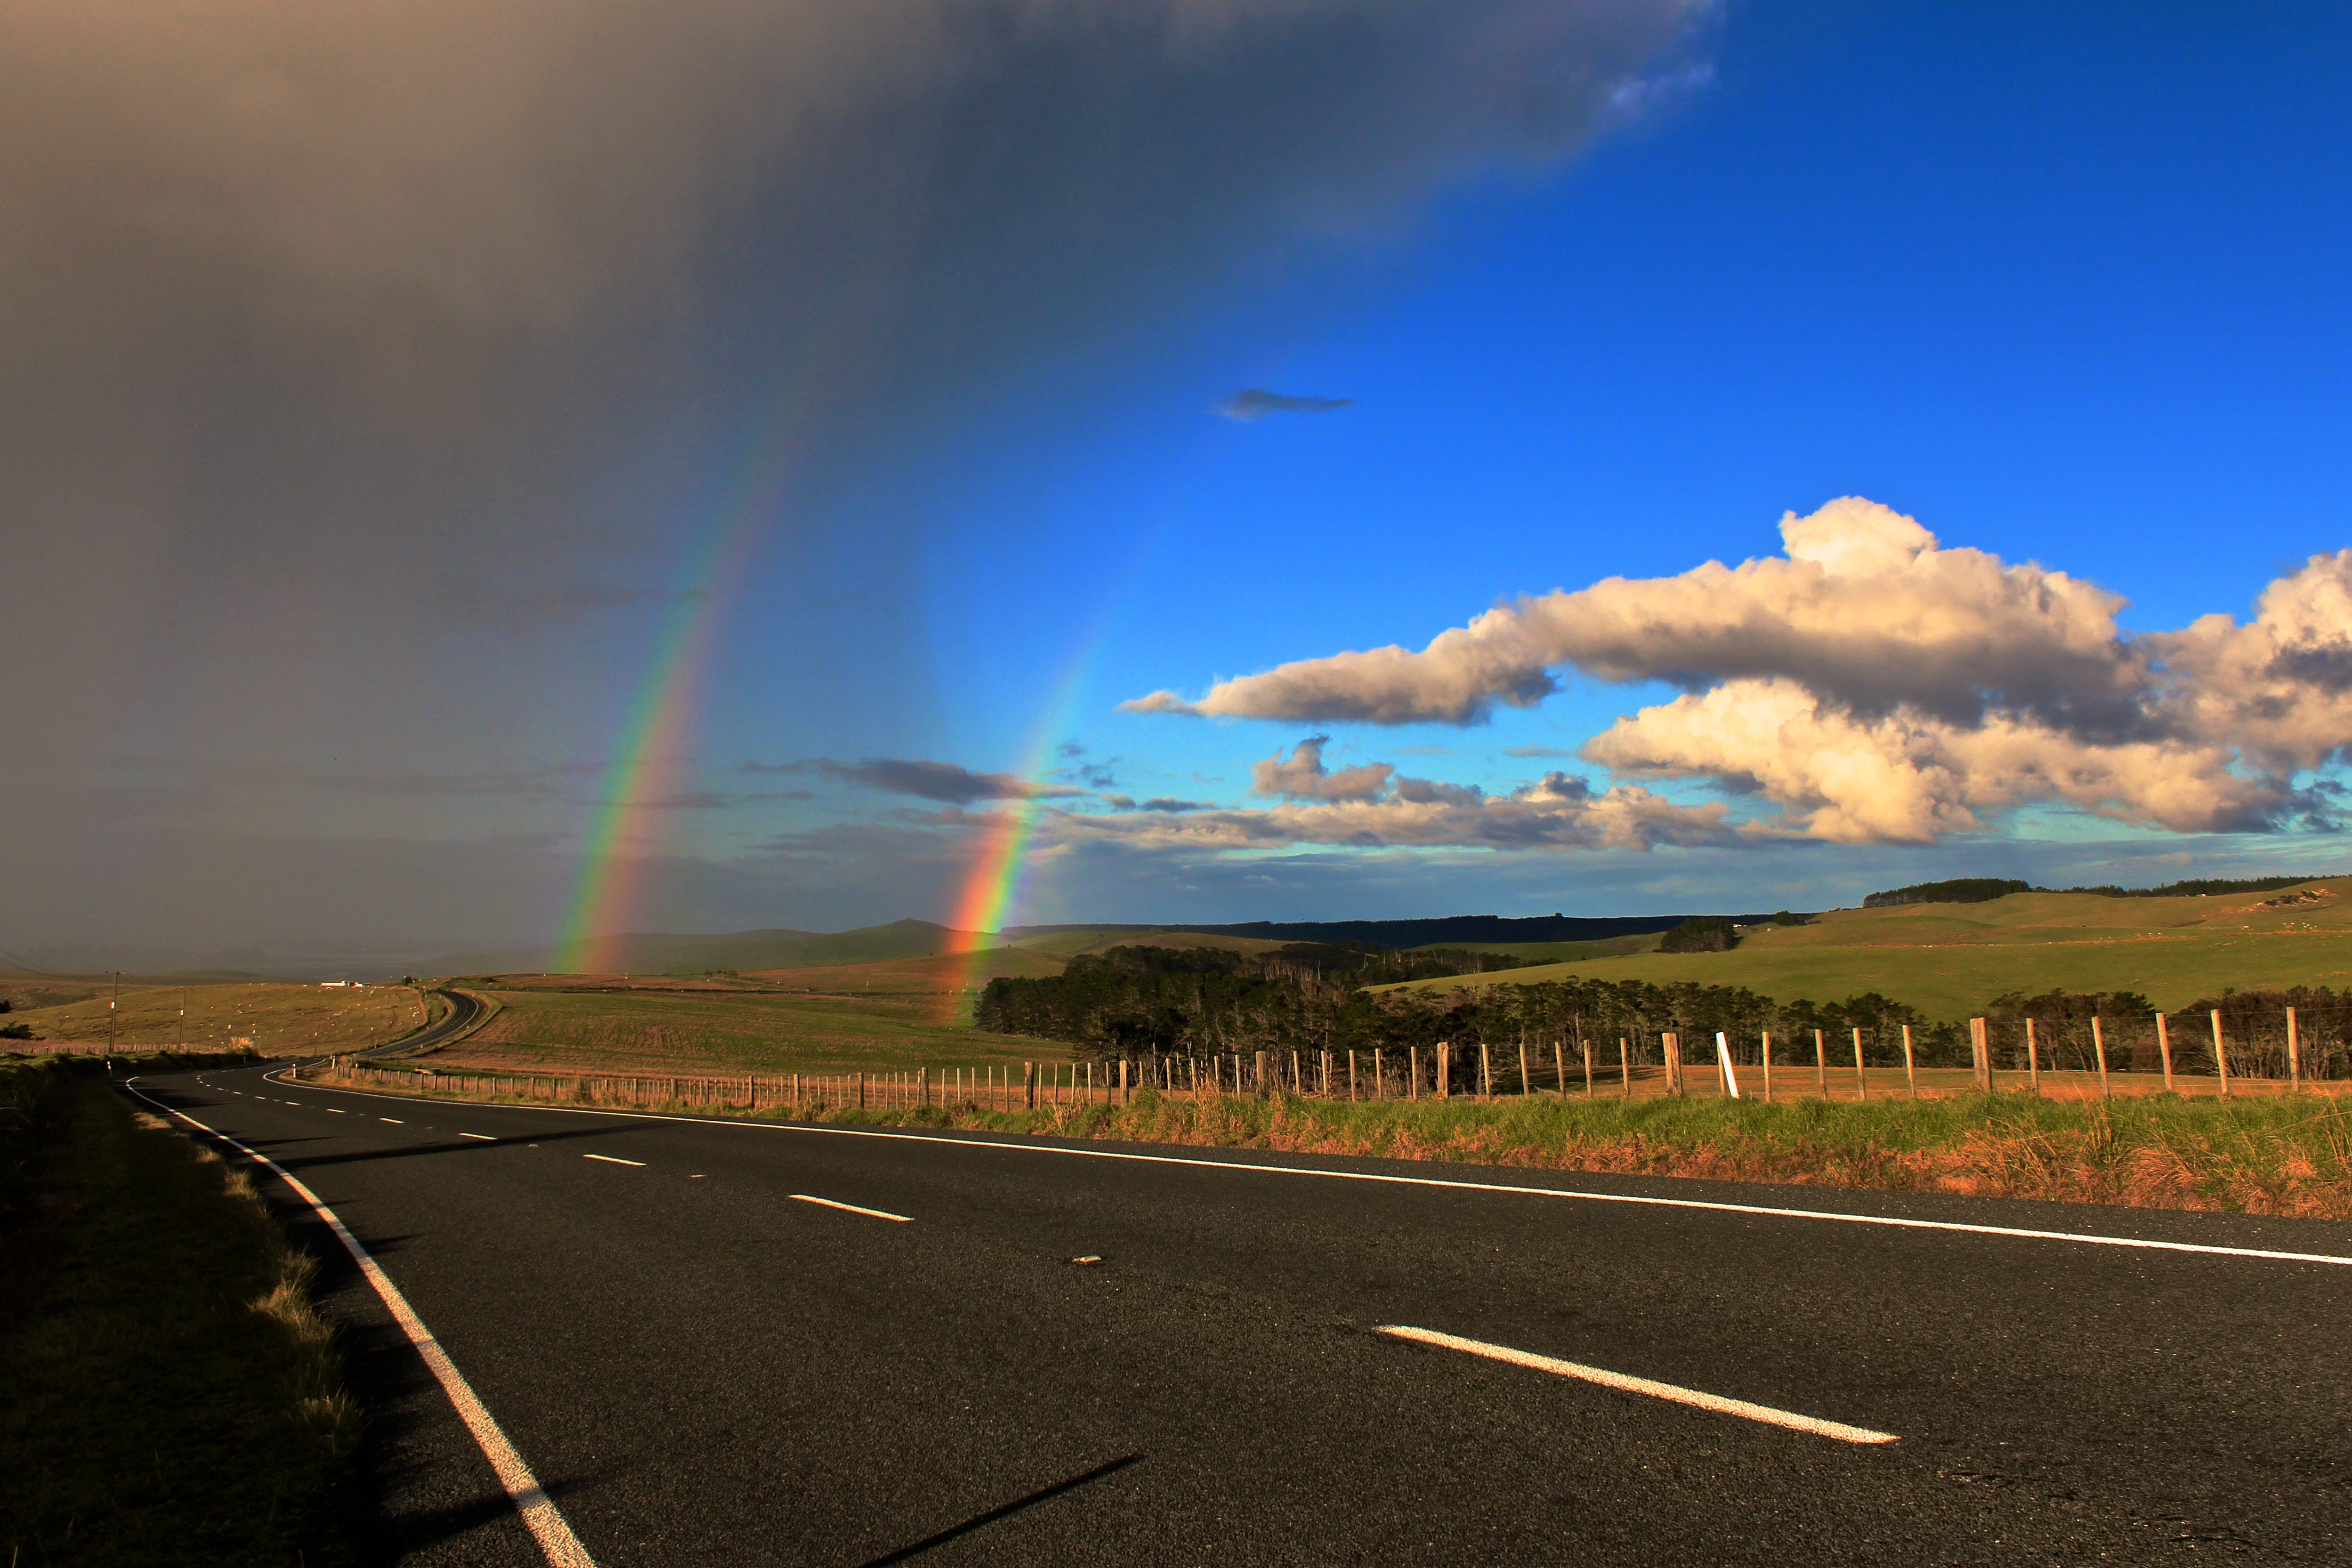
horizon, cloud, sky, sunset, sunlight, morning, dawn, atmosphere, dusk, evening, rainbow, meteorological phenomenon, atmosphere of earth